William Scott-Elliot

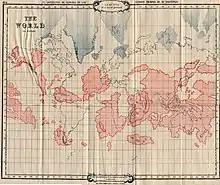
Map of Lemuria superimposed over the modern continents from "The Story of Atlantis and Lost Lemuria".

Leadbeater and Scott-Elliot provided much more detail than Blavatsky on the lives of the supposed Atlantean and Lemurian root races. Scott-Elliot located Lemuria in the Pacific Ocean, claiming that it was a gigantic landmass that eventually sank, leaving only small islands. The Lemurians were around fifteen feet tall, with brown skins and flat faces, no foreheads and prominent jaws. They could see sideways like birds, and could walk backwards and forwards with equal ease. They reproduced with eggs, but interbred with animals to produce ape-like human ancestors.